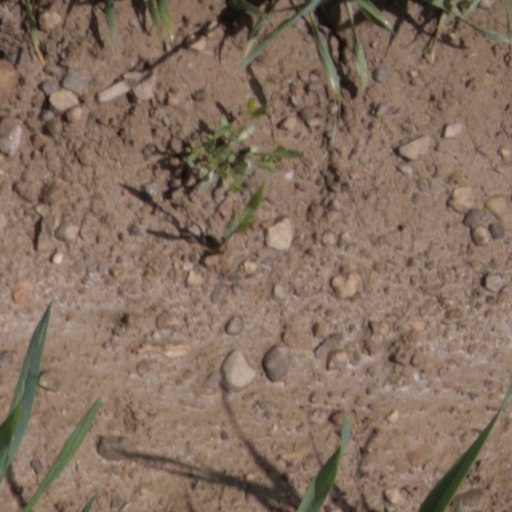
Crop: wheat